Joseph Winthrop Holley

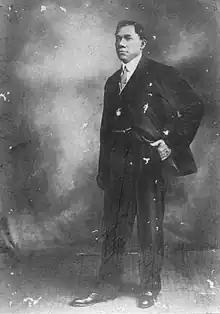
Joseph Winthrop Holley poses for a photo circa 1903

Joseph Winthrop Holley (1874 – 1958) was a 19th-century African American educator and author. He is best known as the founder of Albany State University, which he founded in 1903 as the Albany Bible and Manual Training Institute. He served as the school's president from its inception until his retirement in 1943.